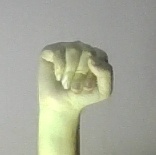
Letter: saad